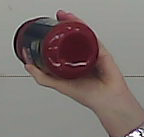
Product: barilla_pomodoro